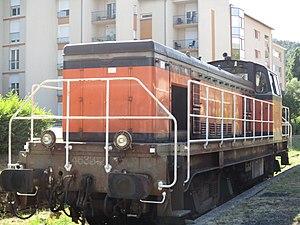
BB 63813 a Saint jean du Gard en 2018
Le train à vapeur des Cévennes est un train touristique qui circule entre Anduze et Saint-Jean-du-Gard, dans les Cévennes.